Bedford, Western Australia

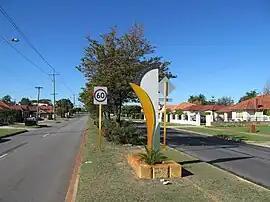
Four lane dual carriageway road

On 18 June 1937, the townsite of Bedford Park was gazetted, named after Frederick Bedford, the Governor of Western Australia between 1903 and 1909. It consisted of of land centred on the intersection of Beaufort Street and Grand Promenade. The Beaufort Street tram terminated at Salisbury Street, on the edge of the townsite. During World War II, the tram was extended to Grand Promenade, as one of the final extensions to Perth's tramway system.